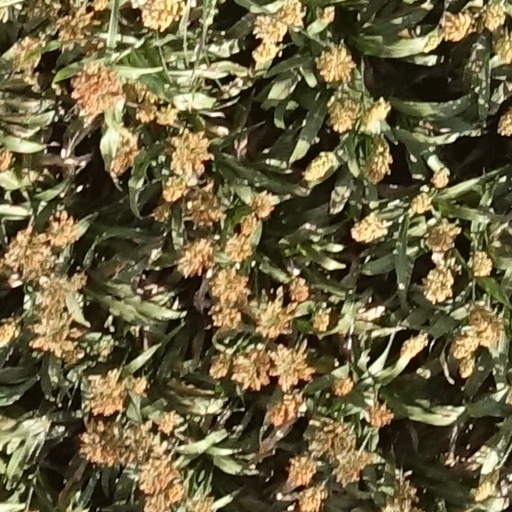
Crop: sorghum